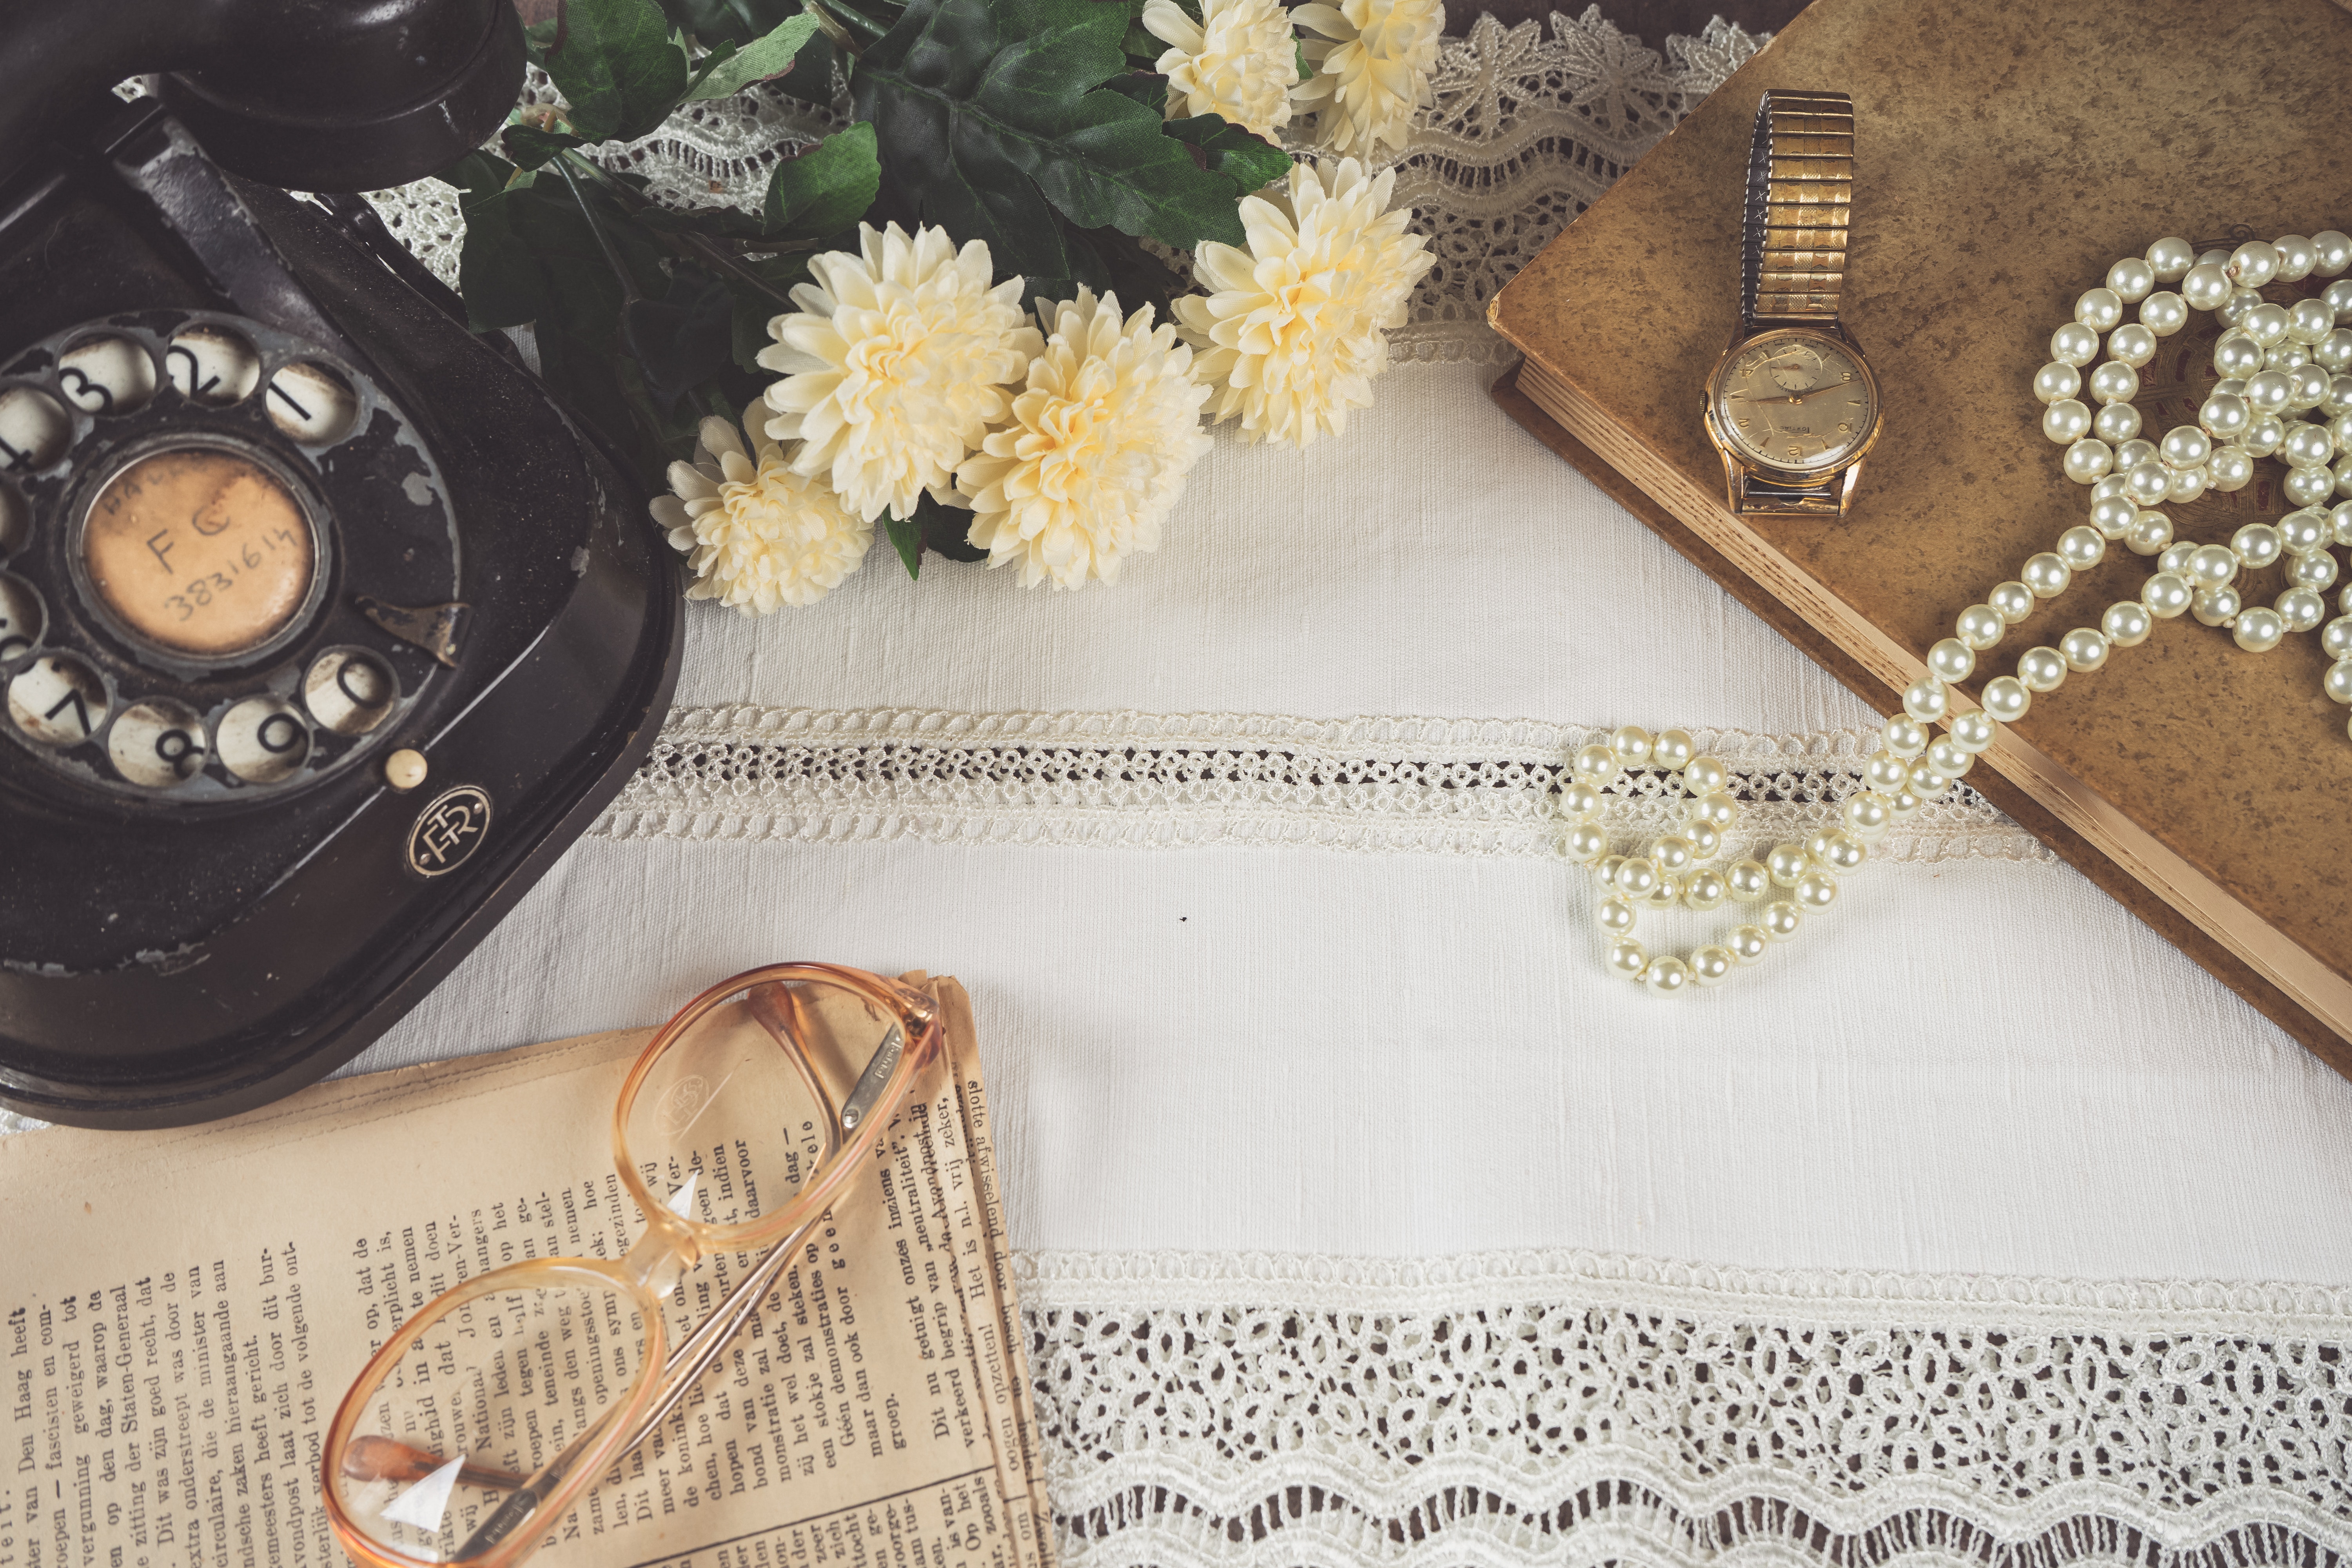
natural, flower, font, body jewelry, Material property, rectangle, eyewear, jewellery, petal, tablecloth, necklace, goggles, corded phone, telephone, plant, pattern, metal, fashion accessory, feather, rose, linens, flower arranging, office equipment, sunglasses, floral design, hair accessory, still life photography, telephony, cut flowers, rose order, rose family, craft, bag, chain, artificial flower, home accessories, basket, needlework, headpiece, bracelet, audio equipment, communication device